Headless Chickens

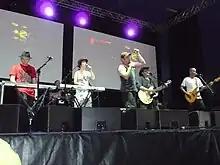
Headless Chickens at Homebake 2008

The Headless Chickens was a New Zealand band. Going against the grain of the Dunedin sound that dominated the Flying Nun Records roster at the time, the Headless Chickens made extensive use of electronic instruments in their music. They recorded three studio albums, "Stunt Clown" (1988), "Body Blow" (1991), and "Greedy" (1997).